4th (City of London) Battalion, London Regiment

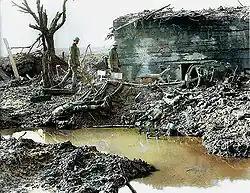
Captured German pillbox or 'Mebu' at Passchendaele

After a period of trench holding near Arras, the 58th Division moved to the Ypres Salient in late August 1917. In the attack of 20 September (the Battle of the Menin Road Ridge), the 2/4th Bn's objective was the strongly fortified area round 'Winnipeg Crossroads'. Assembling the attackers in the thick mud and darkness caused problems, but the attack went in at 05.40 behind an intense creeping barrage. One pillbox near the crossroads was captured single-handedly by Pte Bolton, another on the left caused a holdup until 2/Lt F.W. Walker outflanked it with a party of six men and rushed it. Only at Schuler Farm, where the supporting tanks were bogged down and the attacking platoon was almost wiped out, did the attack fail. The battalion was on its other objectives within half an hour, but casualties from shellfire had been severe. Similarly, British shellfire broke up a German counter-attack, and Schuler Farm was evacuated, so that the battalion handed over an intact position when relieved at 21.00 on 21 September. Although 58th Division participated in the Battle of Polygon Wood (26 September), 2/4th Bn was not engaged, and afterwards the 58th went into reserve.